Breathing Permit of Hôr

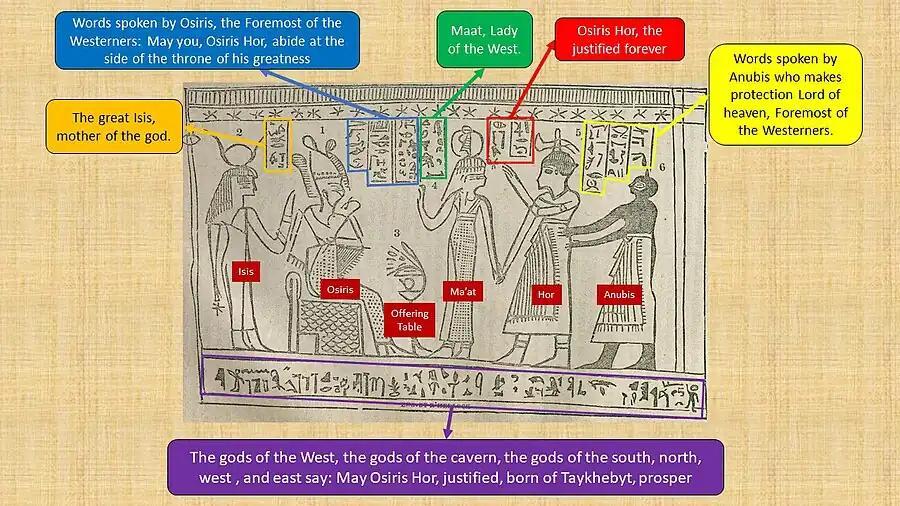
Translation of Book of Abraham Facsimile #3. The translation was done by LDS Church scholar Michael Rhodes

Interestingly, the invocation to Osiris at the bottom of the vignette reads from left to right, not right to left, and indicates the direction the prayer was going (from the direction of Hor/Anubis, to Osiris)